Raphaël Collin

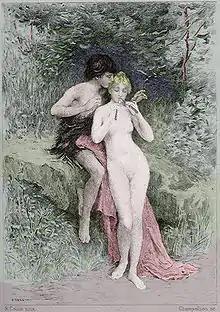
"Daphnis et Chloé"

Collin figured prominently in artistic exchanges between Paris and Tokyo during the late nineteenth century as Kuroda Seiki, Kume Keiichirō, and Okada Saburōsuke, among others, studied in his studio and at the Académie Colarossi, where Collin was associated. Kuroda and Kume, who subsequently assumed professorships at the Tokyo Fine Arts School (Tokyo Bijutsu Gakkō), were especially instrumental in introducing to Japan Collin's academic teaching methods as well as the lighter palette, brushwork, and plein air approach he espoused. This mentorship of the first generation of Japanese oil painters contributed to the special respect he continues to enjoy in Japan.